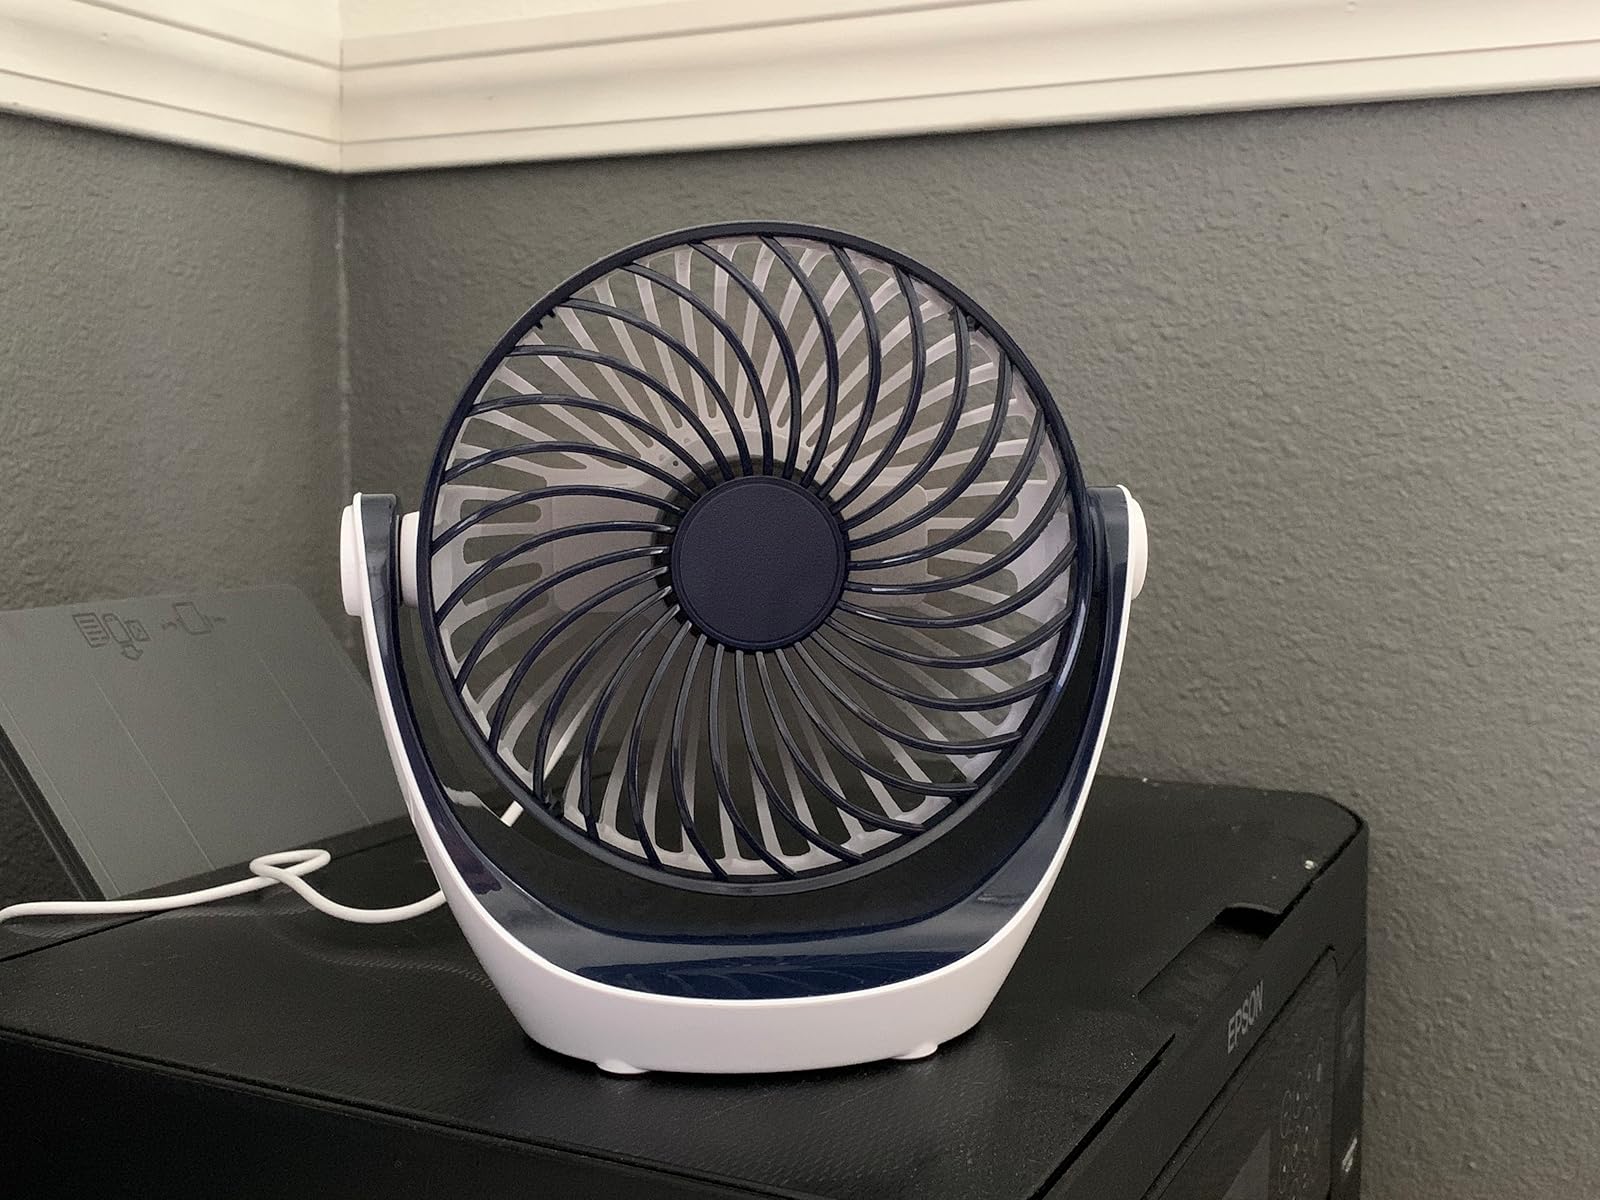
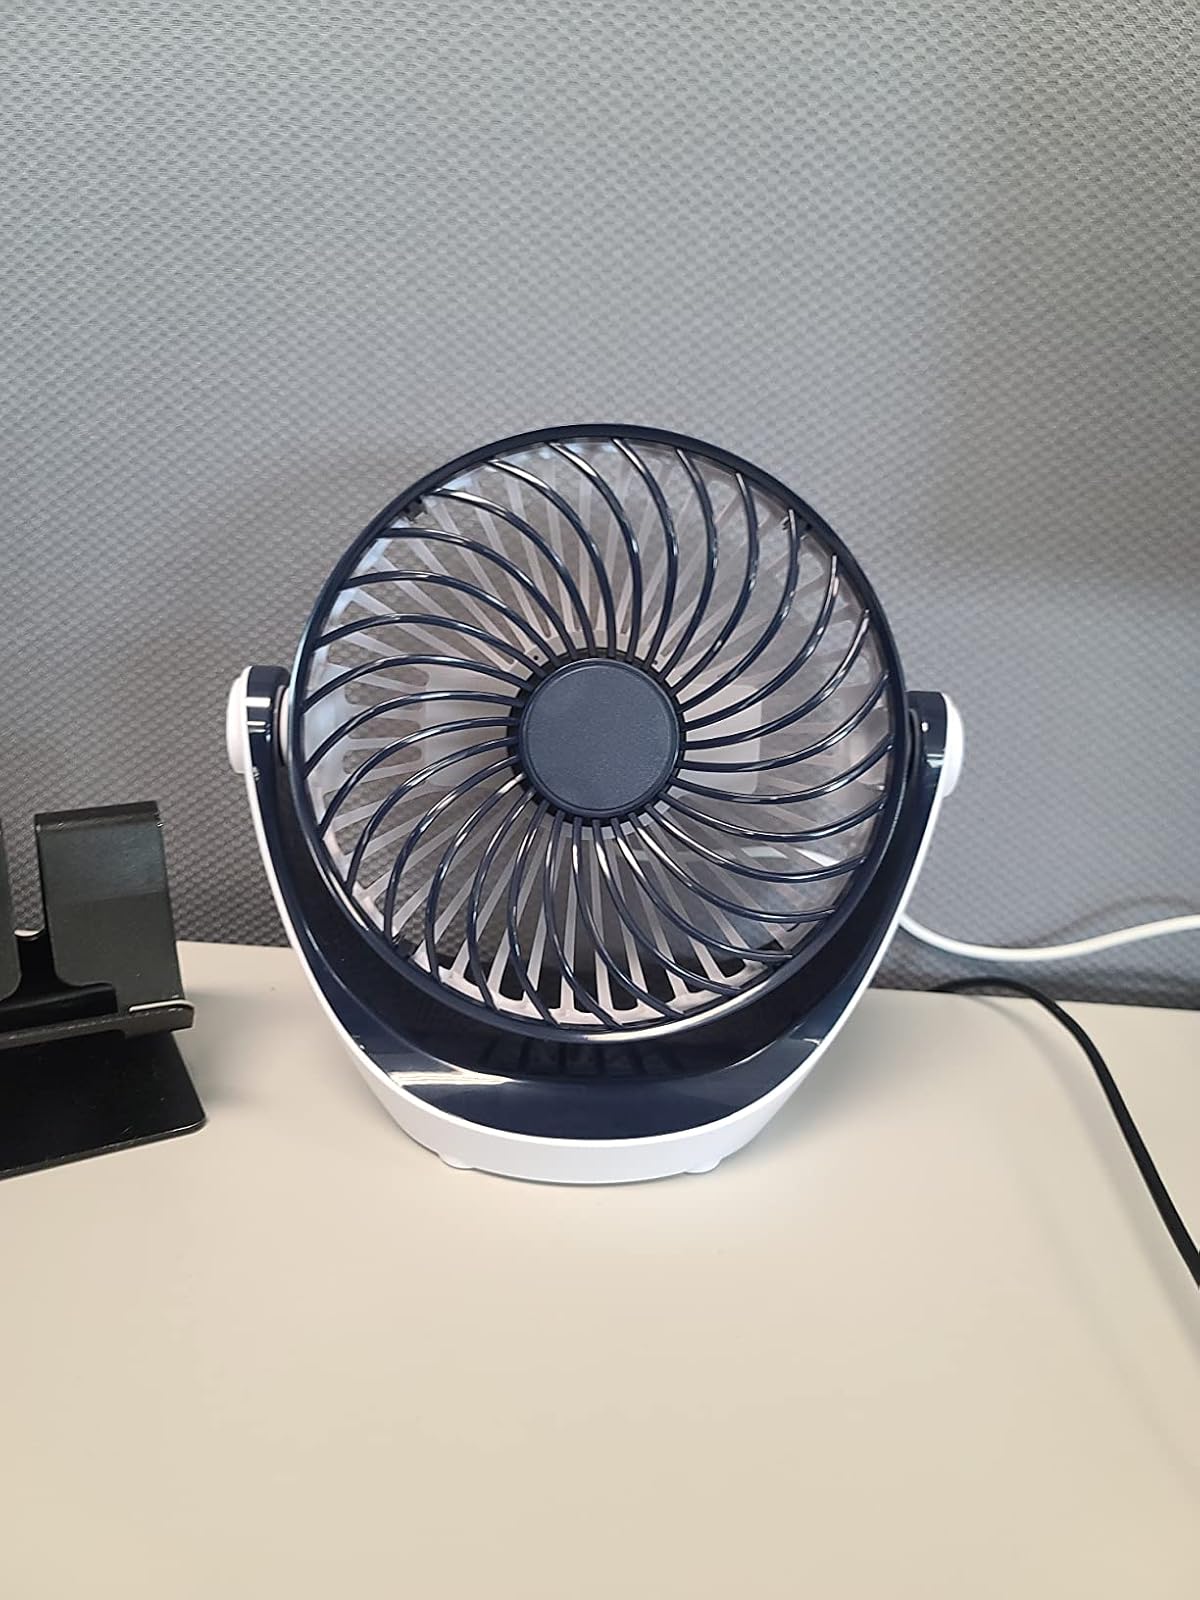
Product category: fan
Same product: yes